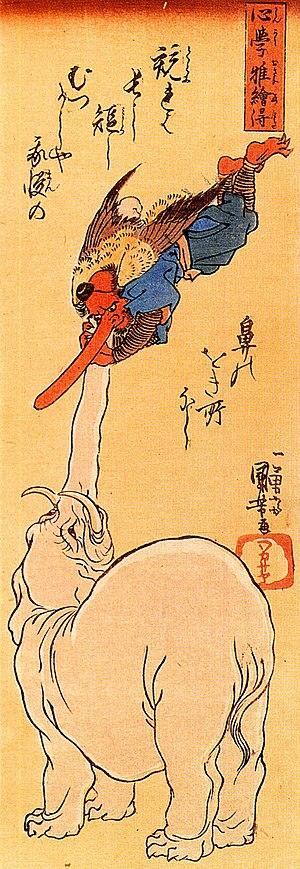
Les tengu sont un type de créatures légendaires de la religion populaire japonaise, et ils sont aussi considérés comme des dieux shinto ou comme des yōkai. Bien que leur nom contienne le mot « chien » comme le démon chinois Tiāngǒu, les tengu, à l'origine, prenaient la forme de rapaces, et ils sont traditionnellement représentés avec des caractéristiques à la fois humaines et aviaires. Les plus anciens tengu sont dépeints avec des becs, mais ce trait a souvent été humanisé en un nez anormalement long, qui est actuellement largement considéré comme la caractéristique définissant le tengu dans l'imaginaire populaire.